Hughes H-4 Hercules

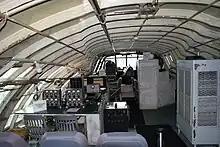
The flight deck of the H-4, 2010

Hughes returned to California during a break in the Senate hearings to run taxi tests on the H-4. On November 2, 1947, the taxi tests began with Hughes at the controls. His crew included Dave Grant as copilot, two flight engineers, Don Smith and Joe Petrali, 16 mechanics, and two other flight crew. The H-4 also carried seven invited guests from the press corps and an additional seven industry representatives. In total, thirty-six people were on board.